Rohrbach Ro XI Rostra

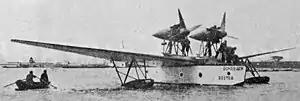

The Rohrbach Ro XI Rostra was a flying boat built in Germany in 1928 for use as a transatlantic mail plane.